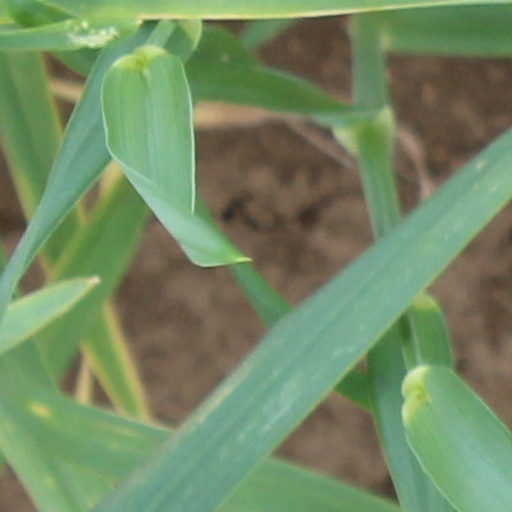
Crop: wheat